Anna Camp

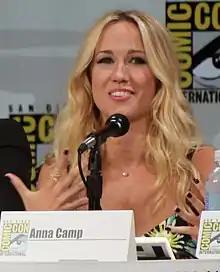
Camp in 2014

Anna Ragsdale Camp (born September 27, 1982) is an American actress. She portrayed the villainous Sarah Newlin in the HBO vampire drama "True Blood" (2009, 2013–2014), Aubrey Posen in the "Pitch Perfect" film series (2012–2017), and the dual role of Reagan and Maddie Lockwood in the Netflix thriller "You" (2025).